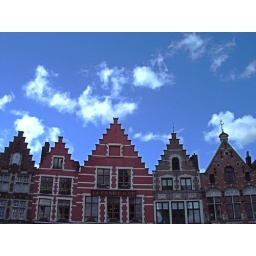
facade in front of blue sky